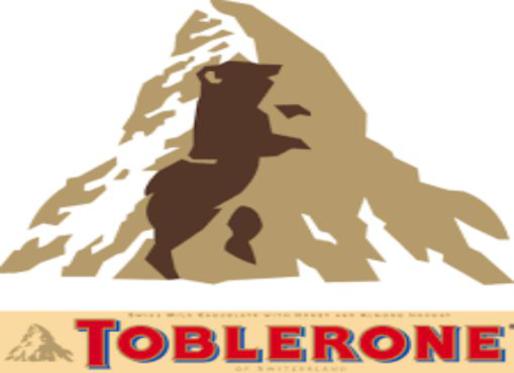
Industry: Food